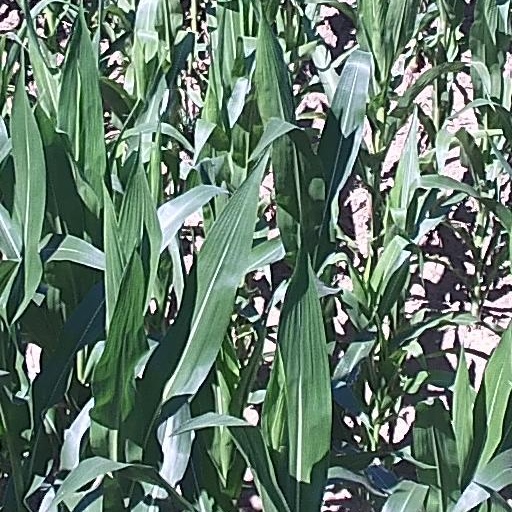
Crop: maize; corn